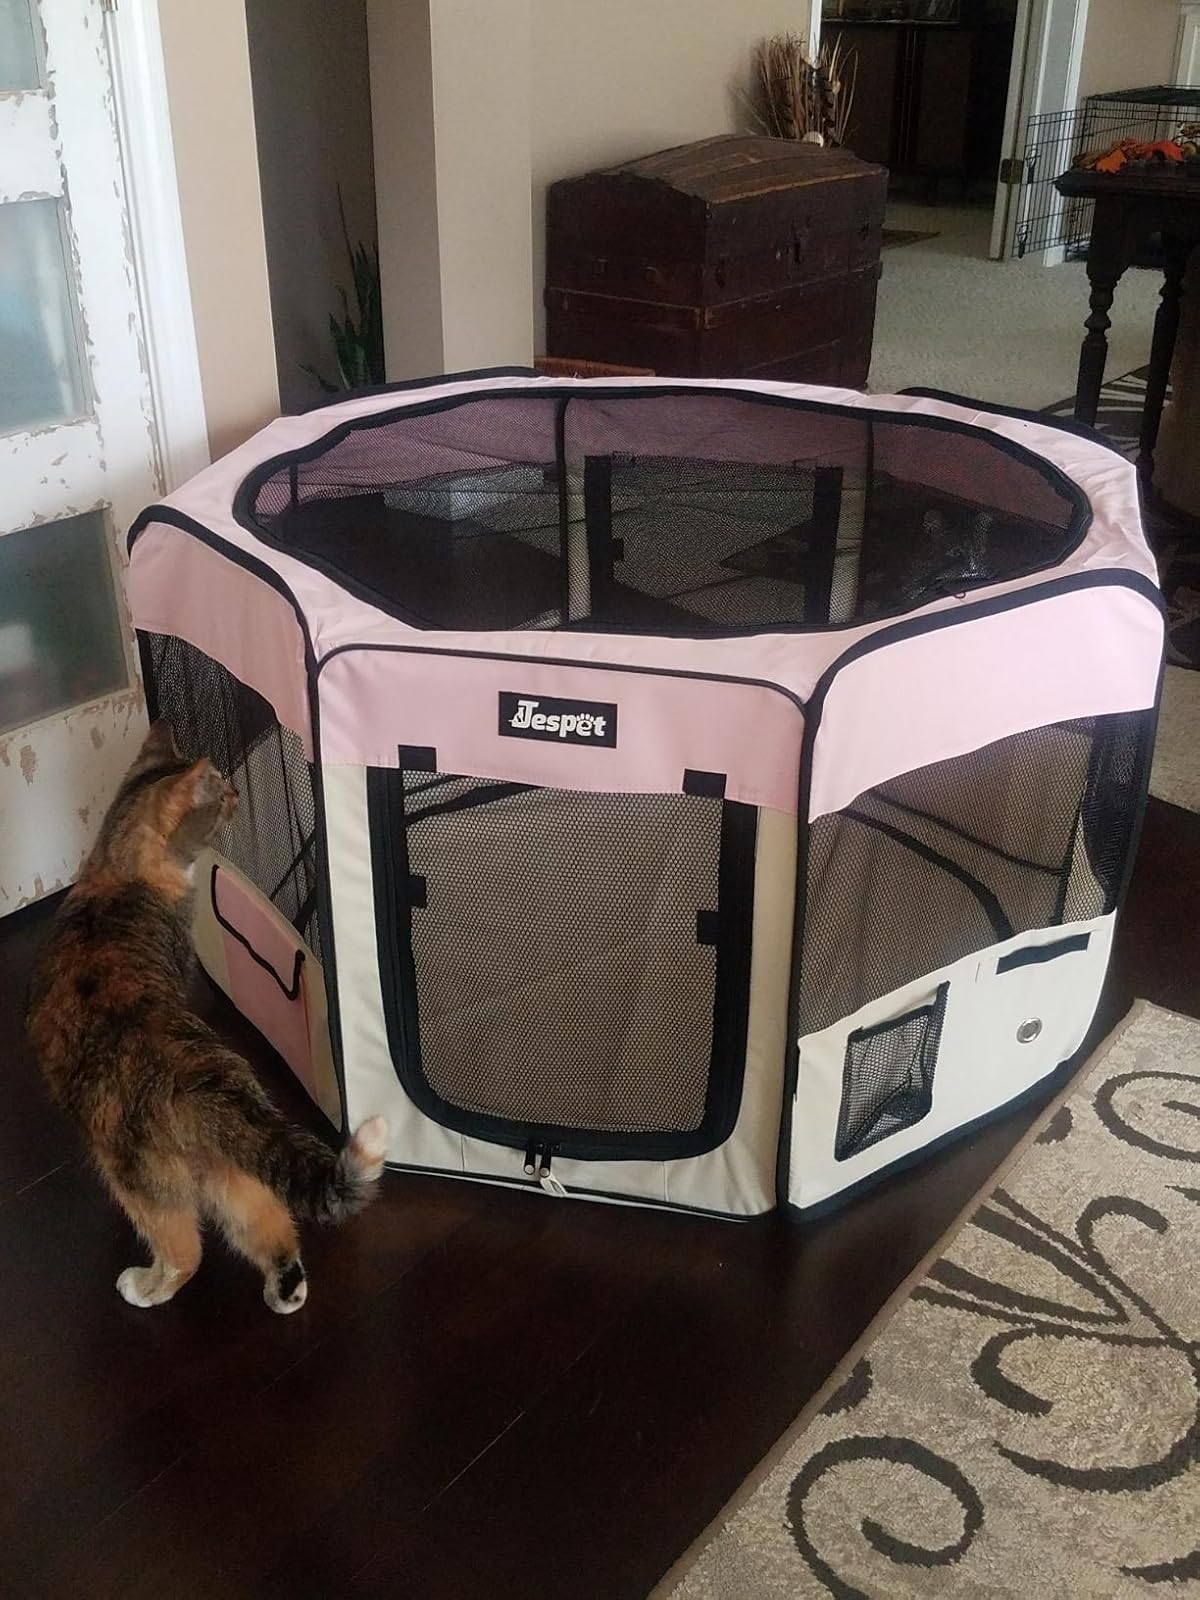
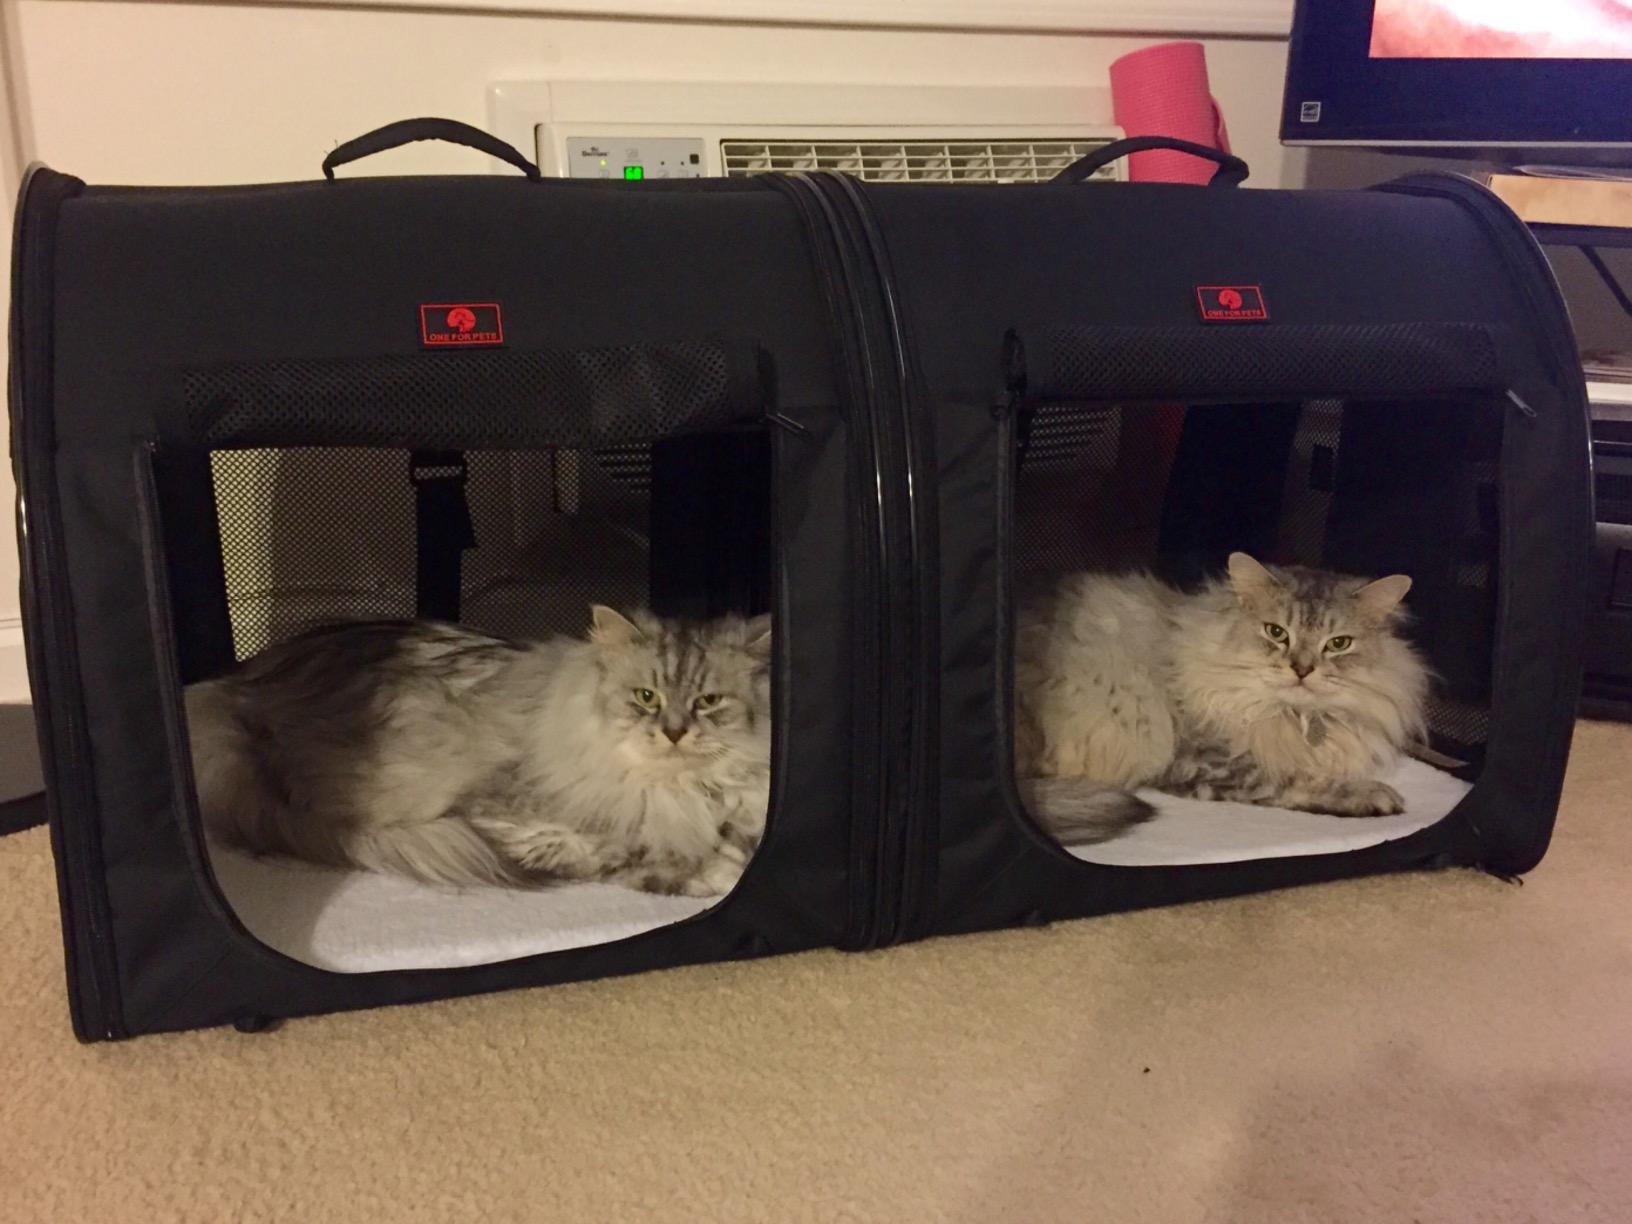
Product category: items_kennel
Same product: no